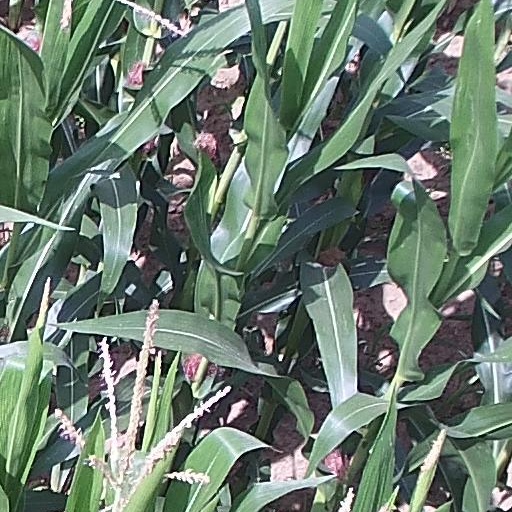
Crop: maize; corn